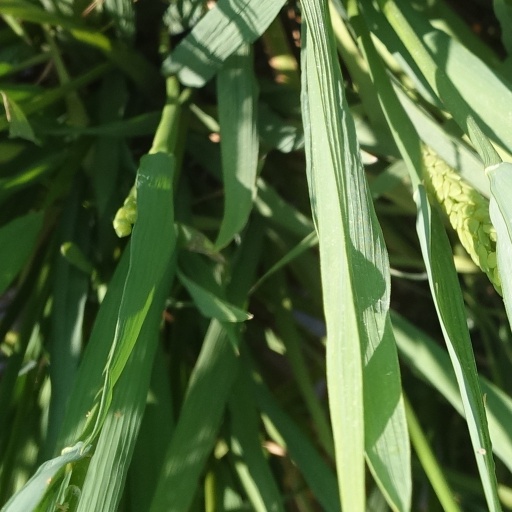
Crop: rice